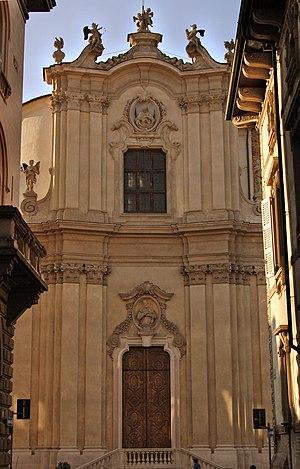
Lodi est une ville, chef-lieu de la province de même nom en Lombardie.